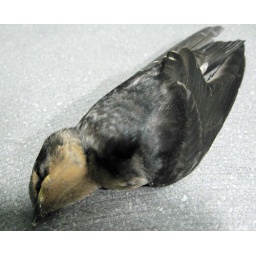
dead bird (don't know how it died) found it on the floor here in school. Tainan County, Taiwan